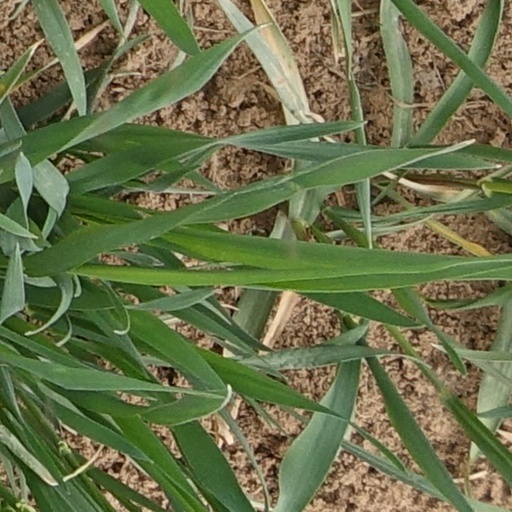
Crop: wheat